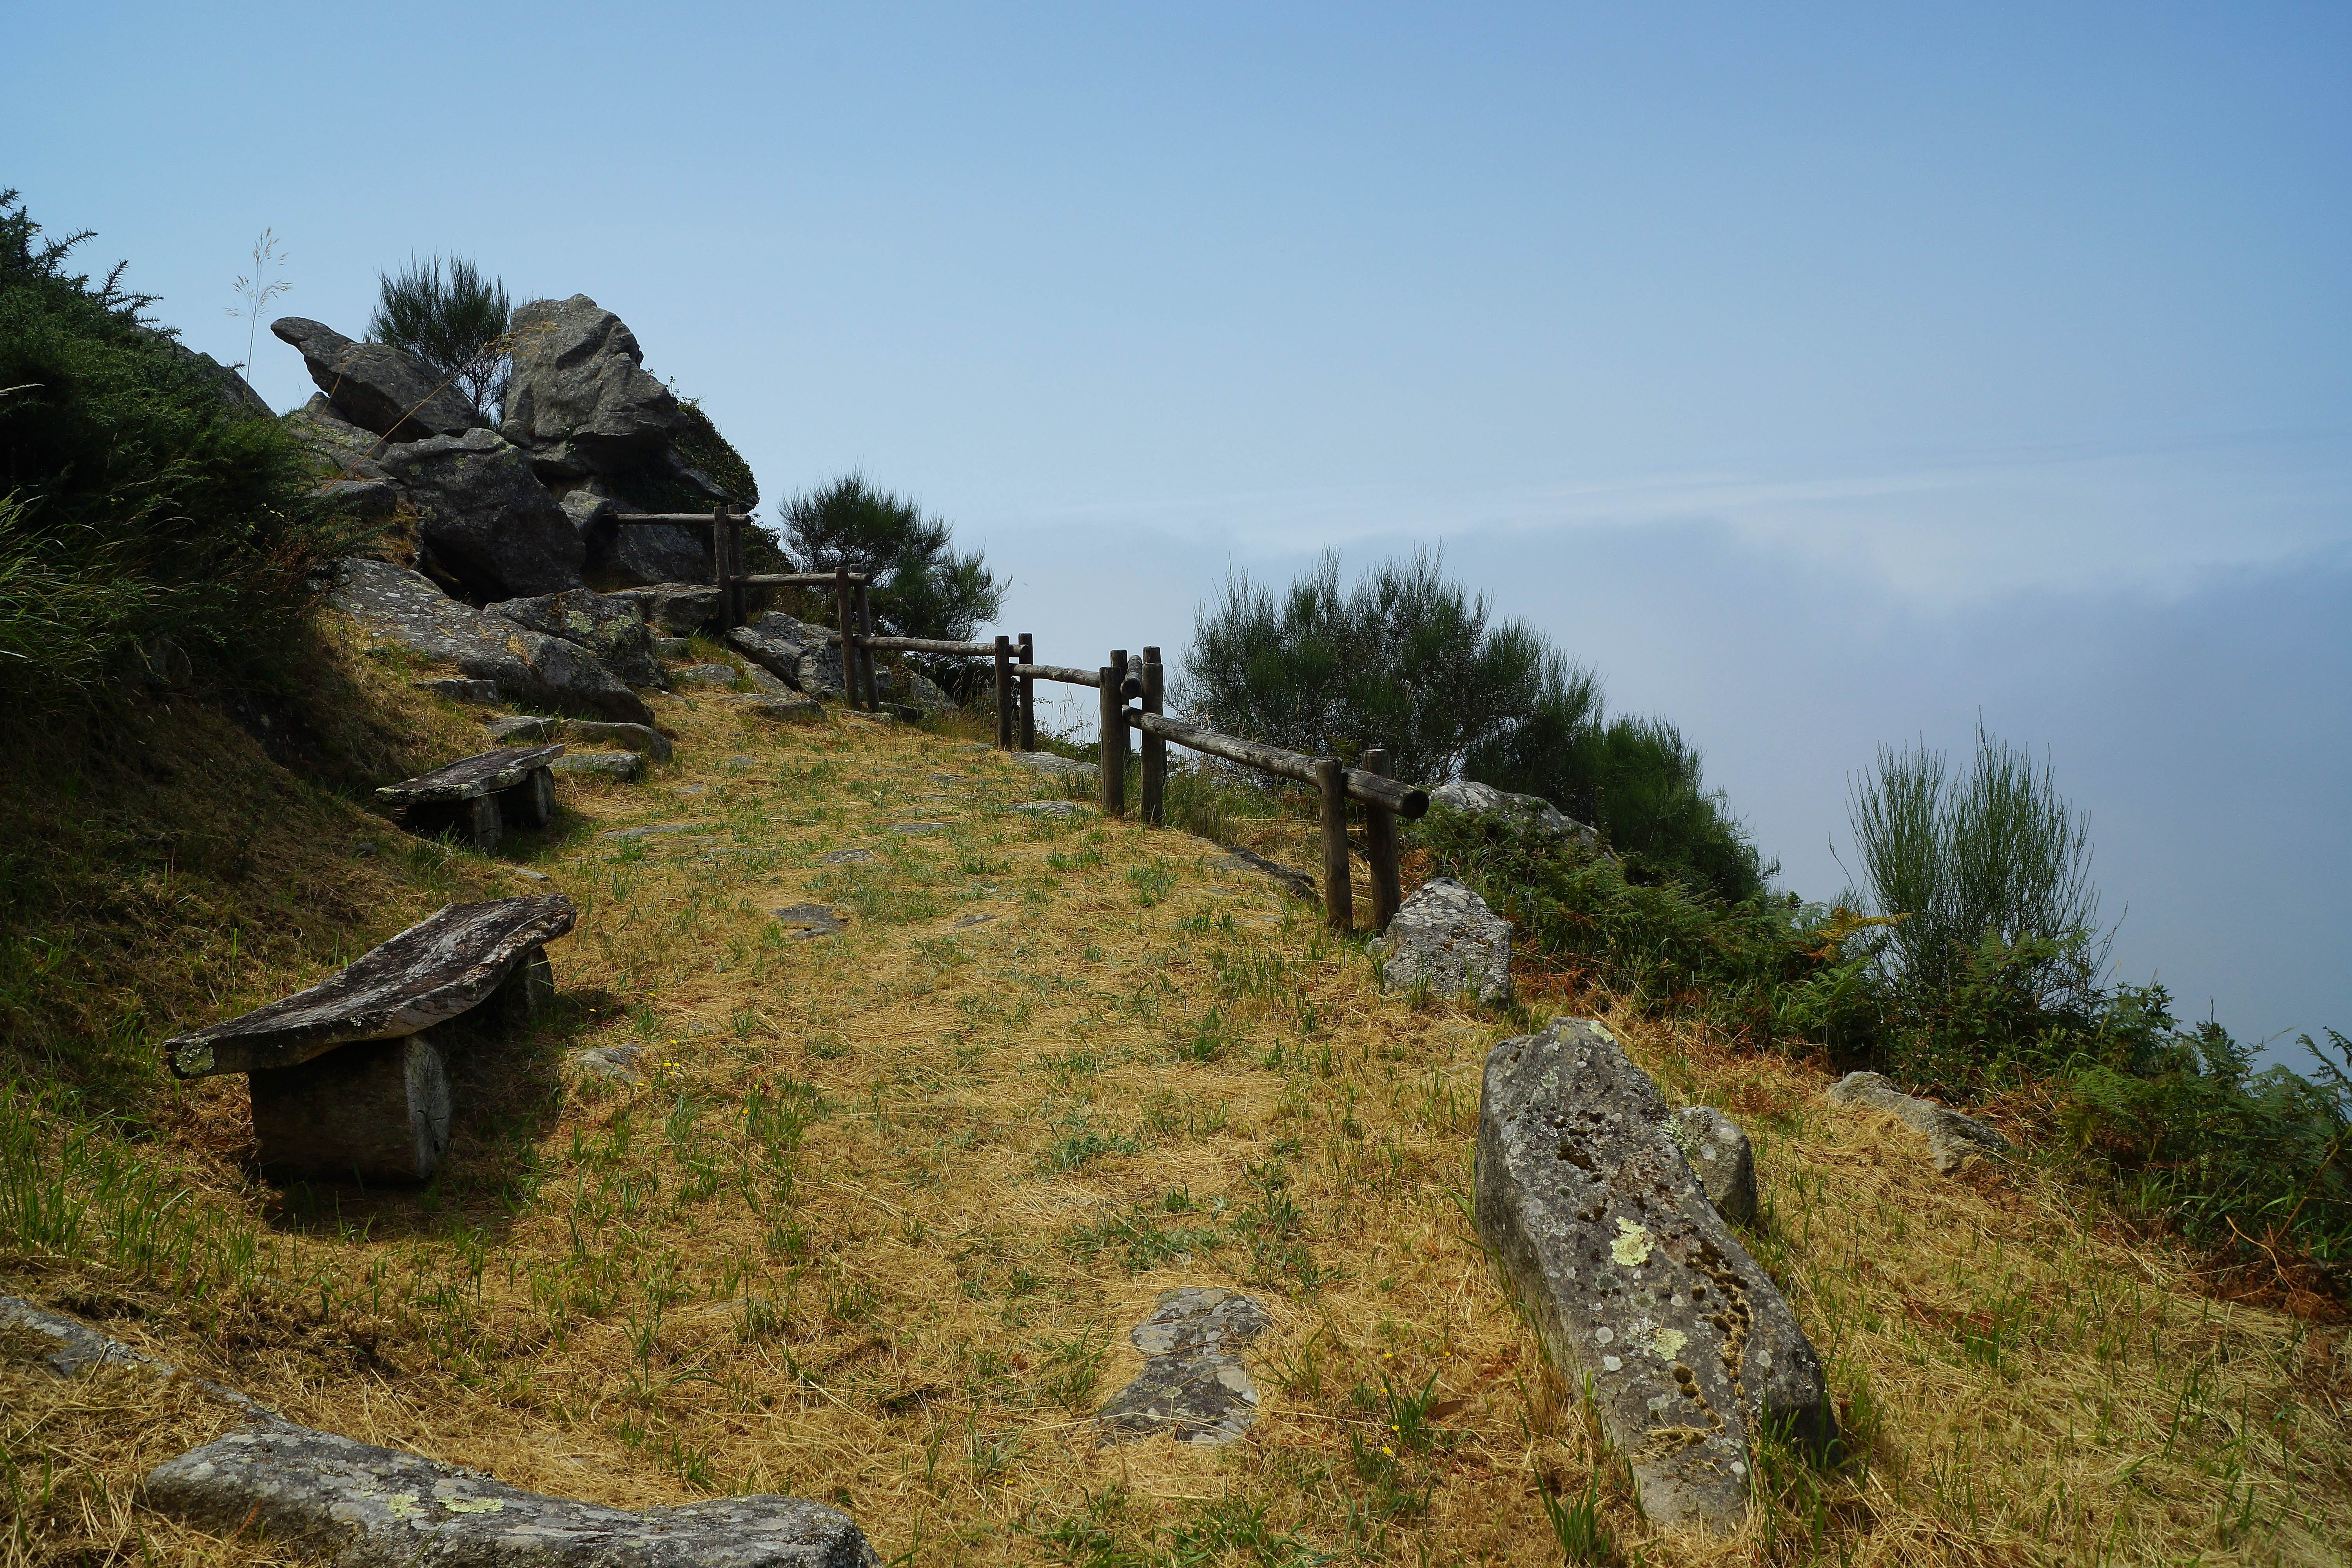
landscape, tree, rock, wilderness, mountain, trail, hill, photo, cliff, terrain, ridge, spain, ruins, galicia, pontevedra, paisajes, a77, ecosystem, espana, g, screenshot, ggl1, gaby1, xovesphoto, xelodegalicia, sonya77v, sonyslta77v, montesantatecla, gabrielcoru a, mountainous landforms